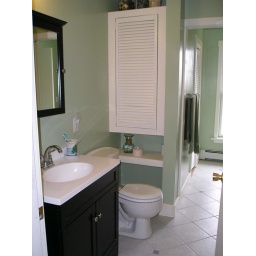
Connects to master bath by way of pocket door